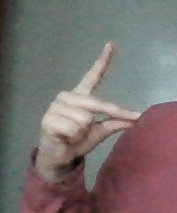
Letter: ta